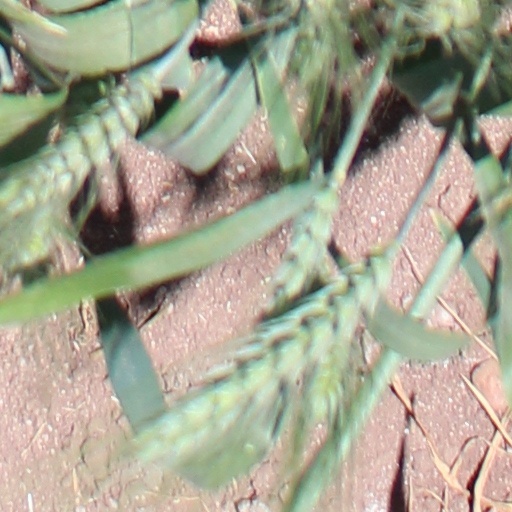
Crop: wheat